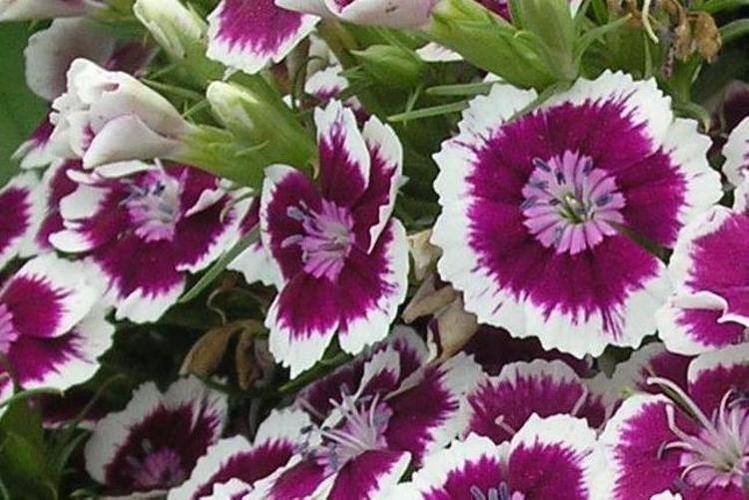
Label: sweet william